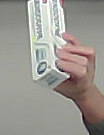
Product: sensodyne_toothpaste